Fordham railway station

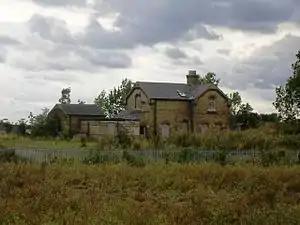
Fordham railway station in 2008.

Fordham railway station is a disused railway station that served the village of Fordham, Cambridgeshire.